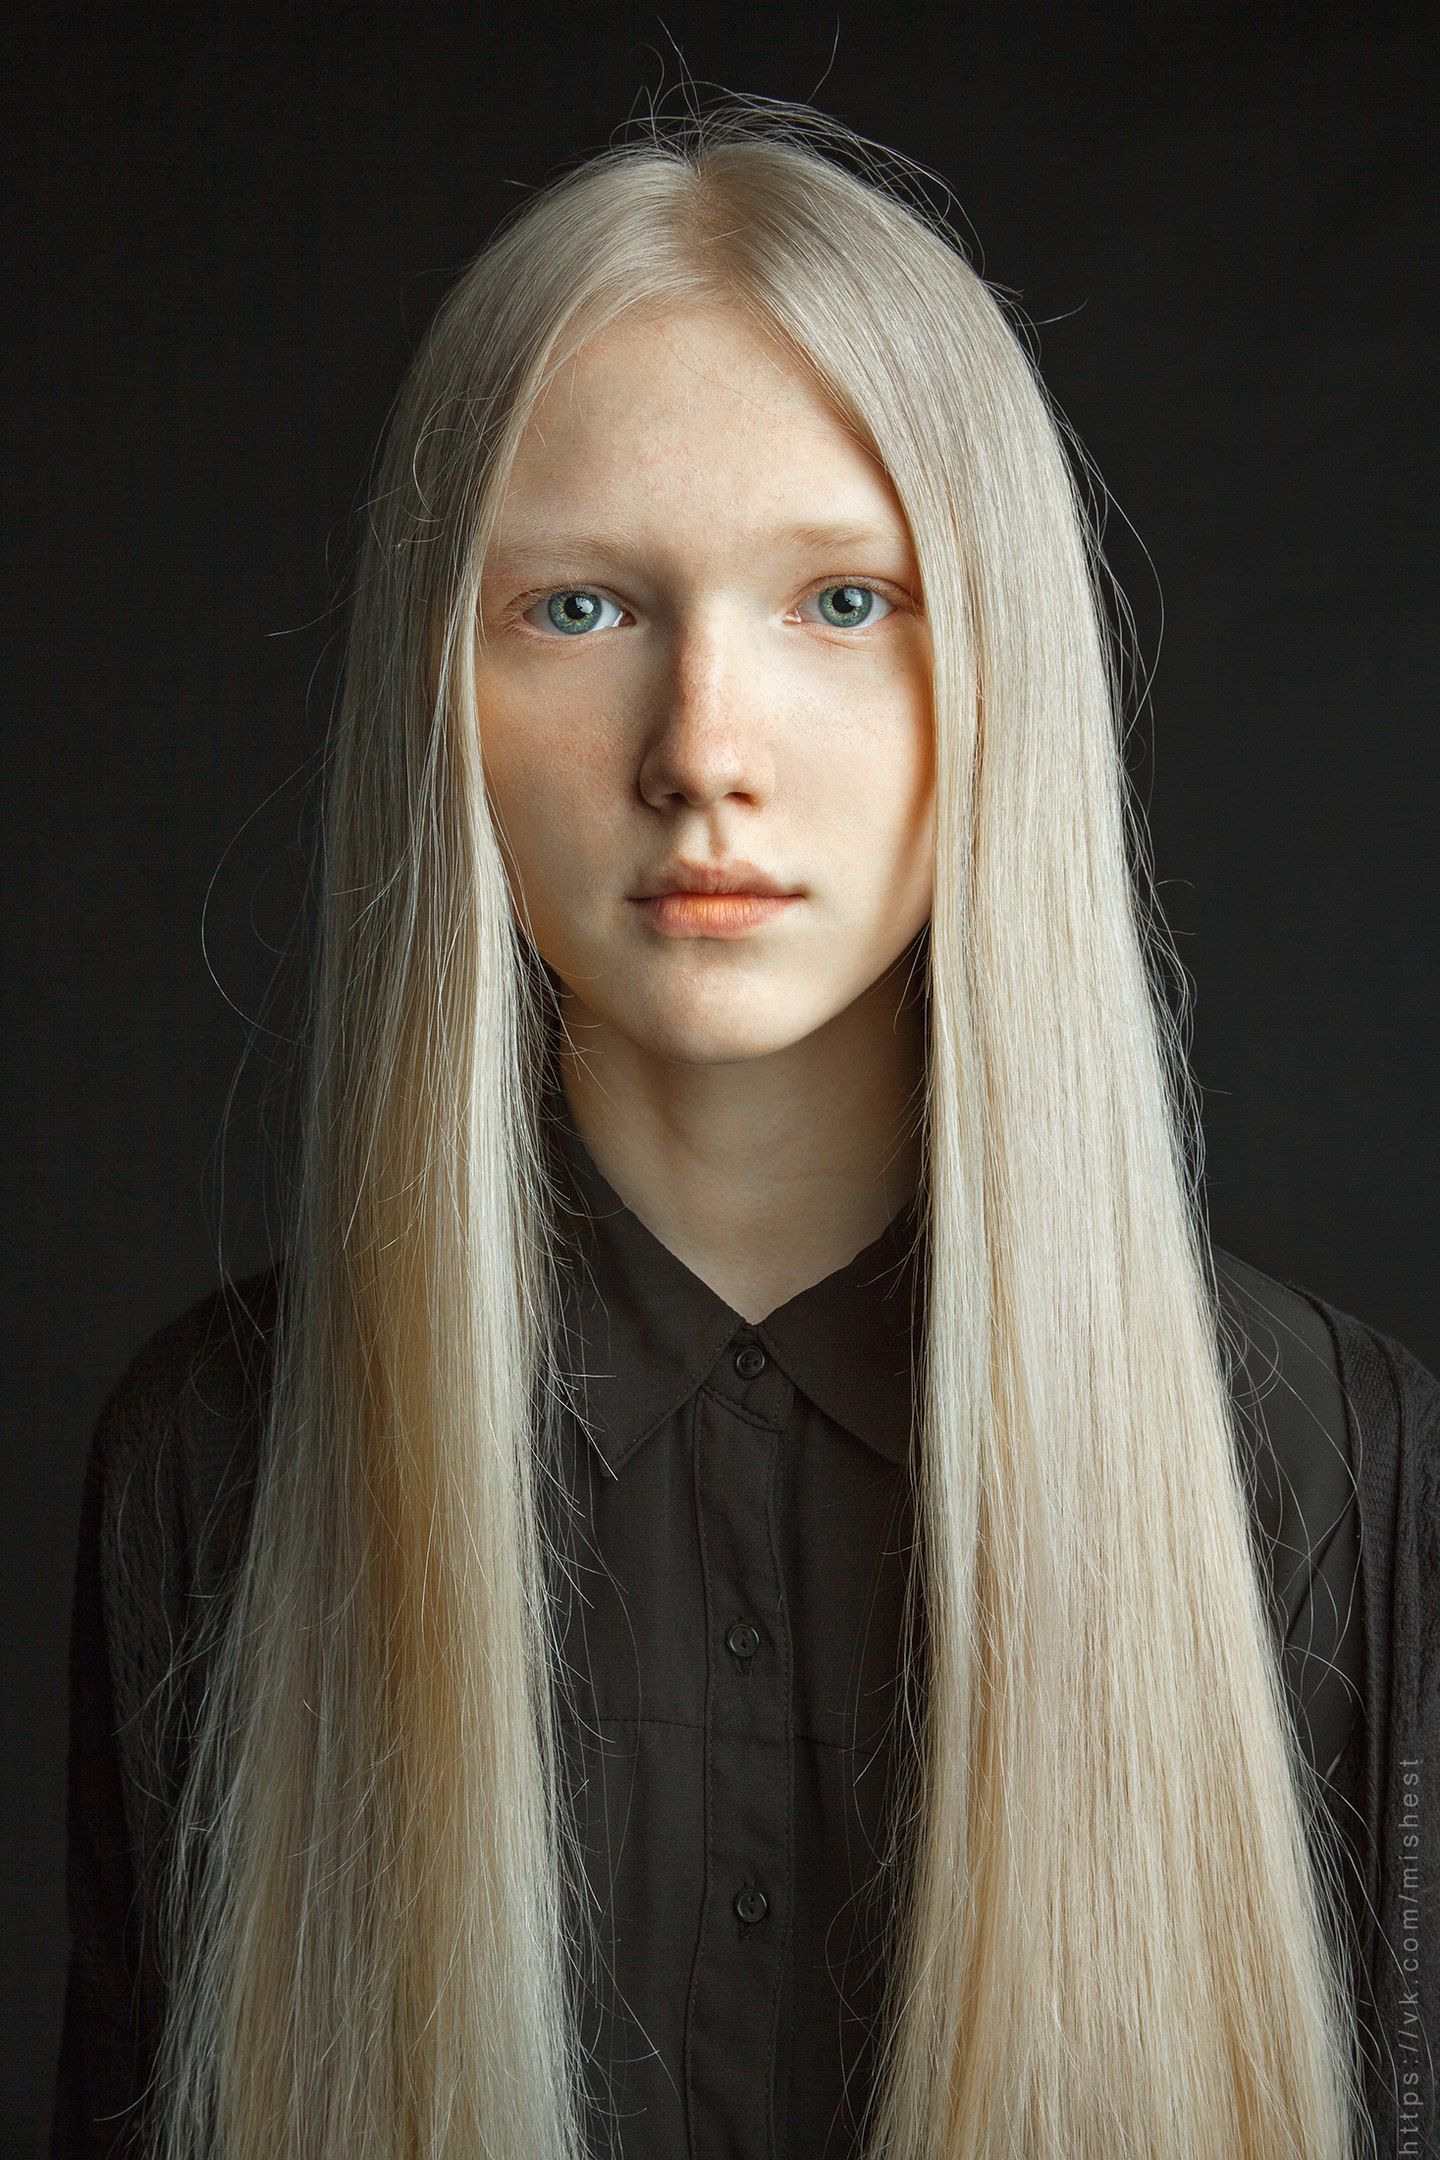
Gender: women